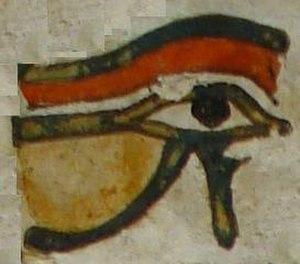
Le mythe d'Osiris est le récit religieux le plus élaboré et influent de la mythologie des Anciens Égyptiens. Il relate l'assassinat d'Osiris ainsi que ses conséquences politiques. Fils aîné de Geb et de Nout, Osiris règne sur le pays avec Isis, sa sœur et son épouse. Inventeur de l'agriculture et de la religion, son règne est bienfaisant et civilisateur. Sa vie prend tragiquement fin quand il meurt assassiné sous les coups de Seth, son frère cadet. Le meurtrier usurpe le trône et pendant ce temps, Isis restaure le corps démembré de son mari en le momifiant. Le martyre d'Osiris lui vaut de gagner le monde de l'Au-delà dont il devient le souverain et le garant suprême des lois de la Maât. Dans son nouveau royaume, son autorité s'appuie sur une armée de démons capable de gagner le monde terrestre et d'infliger des épidémies mortelles.